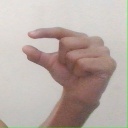
अक्षर: ग